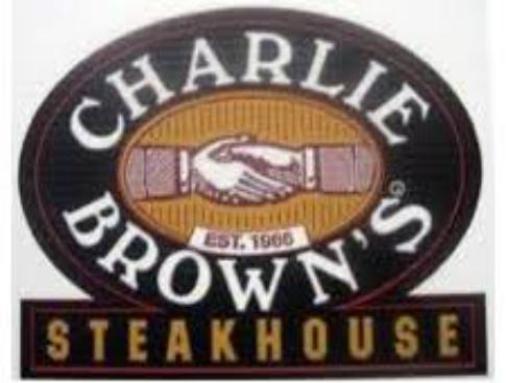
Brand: charlie brown's steakhouse
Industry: Food